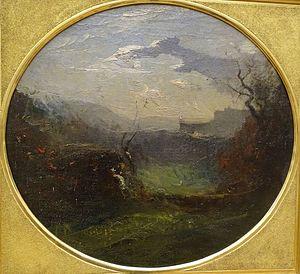
Champrofond, environ de Crémieu (Isère)
Crémieu est une commune française située dans le département de l’Isère, en région Auvergne-Rhône-Alpes.